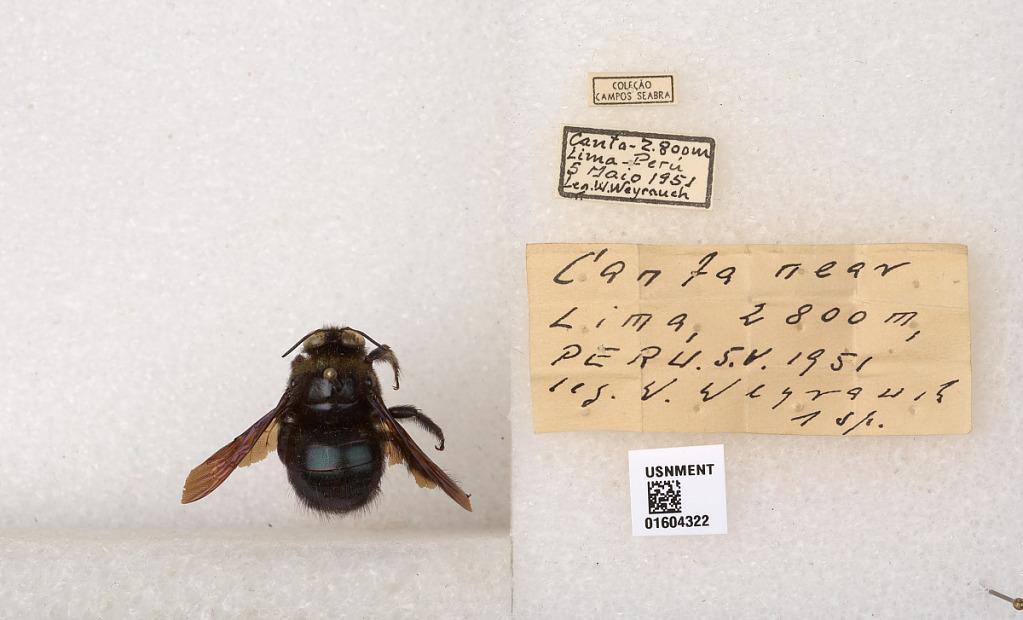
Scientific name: Xylocopa (Schonnherria) viridigastra Lepeletier
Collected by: W. Weyrauch
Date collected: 1951-5-5
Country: Peru
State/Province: Lima
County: Canta
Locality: Canta near Lima